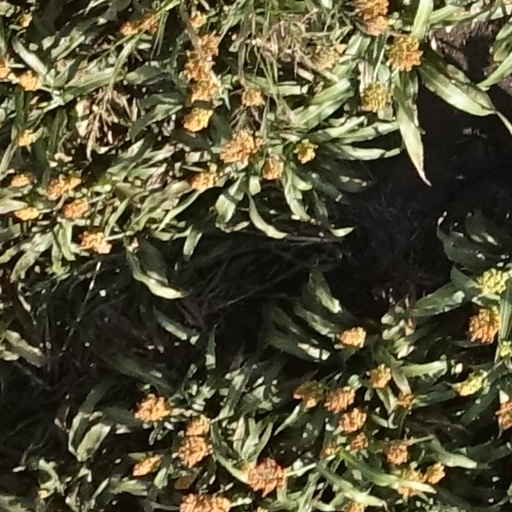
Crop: sorghum